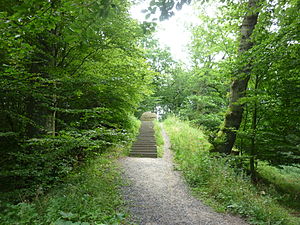
Gyldenløves Høj
Den øverste del af Gyldenløves Høj med trappen op til mindestenen
Den kunstige del af Gyldenløves Høj med trappen op til mindestenen
Gyldenløves Høj er Sjællands højeste punkt 125,5 m over havoverfladen.